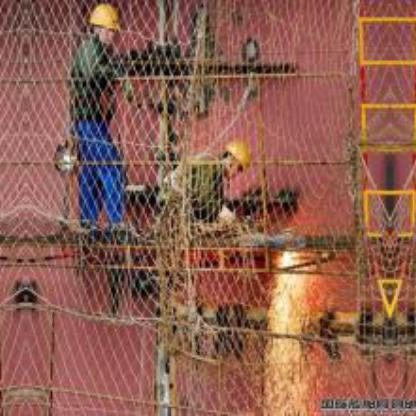
Objects in the image:
label: helmet
label: helmet